Pavel Kuznetsov (diplomat)

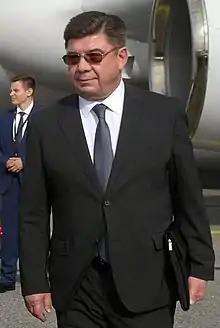
Kuznetsov in 2019

Pavel Maratovich Kuznetsov (Russian: Павел Маратович Кузнецов; born 10 August 1958), is a Russian diplomat who has served as the Ambassador of Russia to Finland since 14 August 2017.